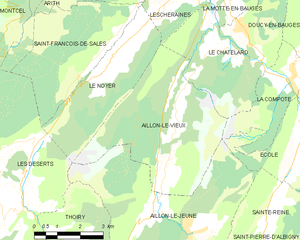
Carte des communes françaises